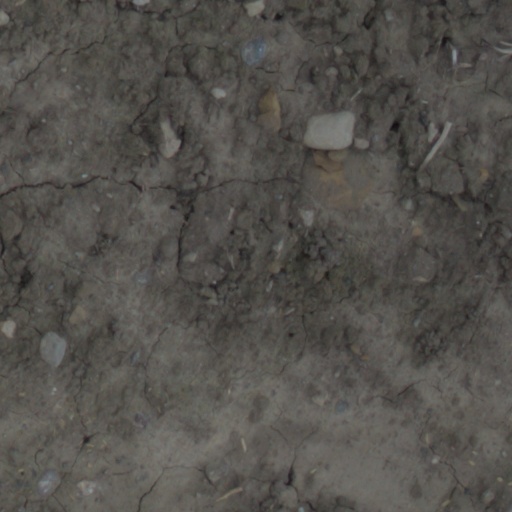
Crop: wheat